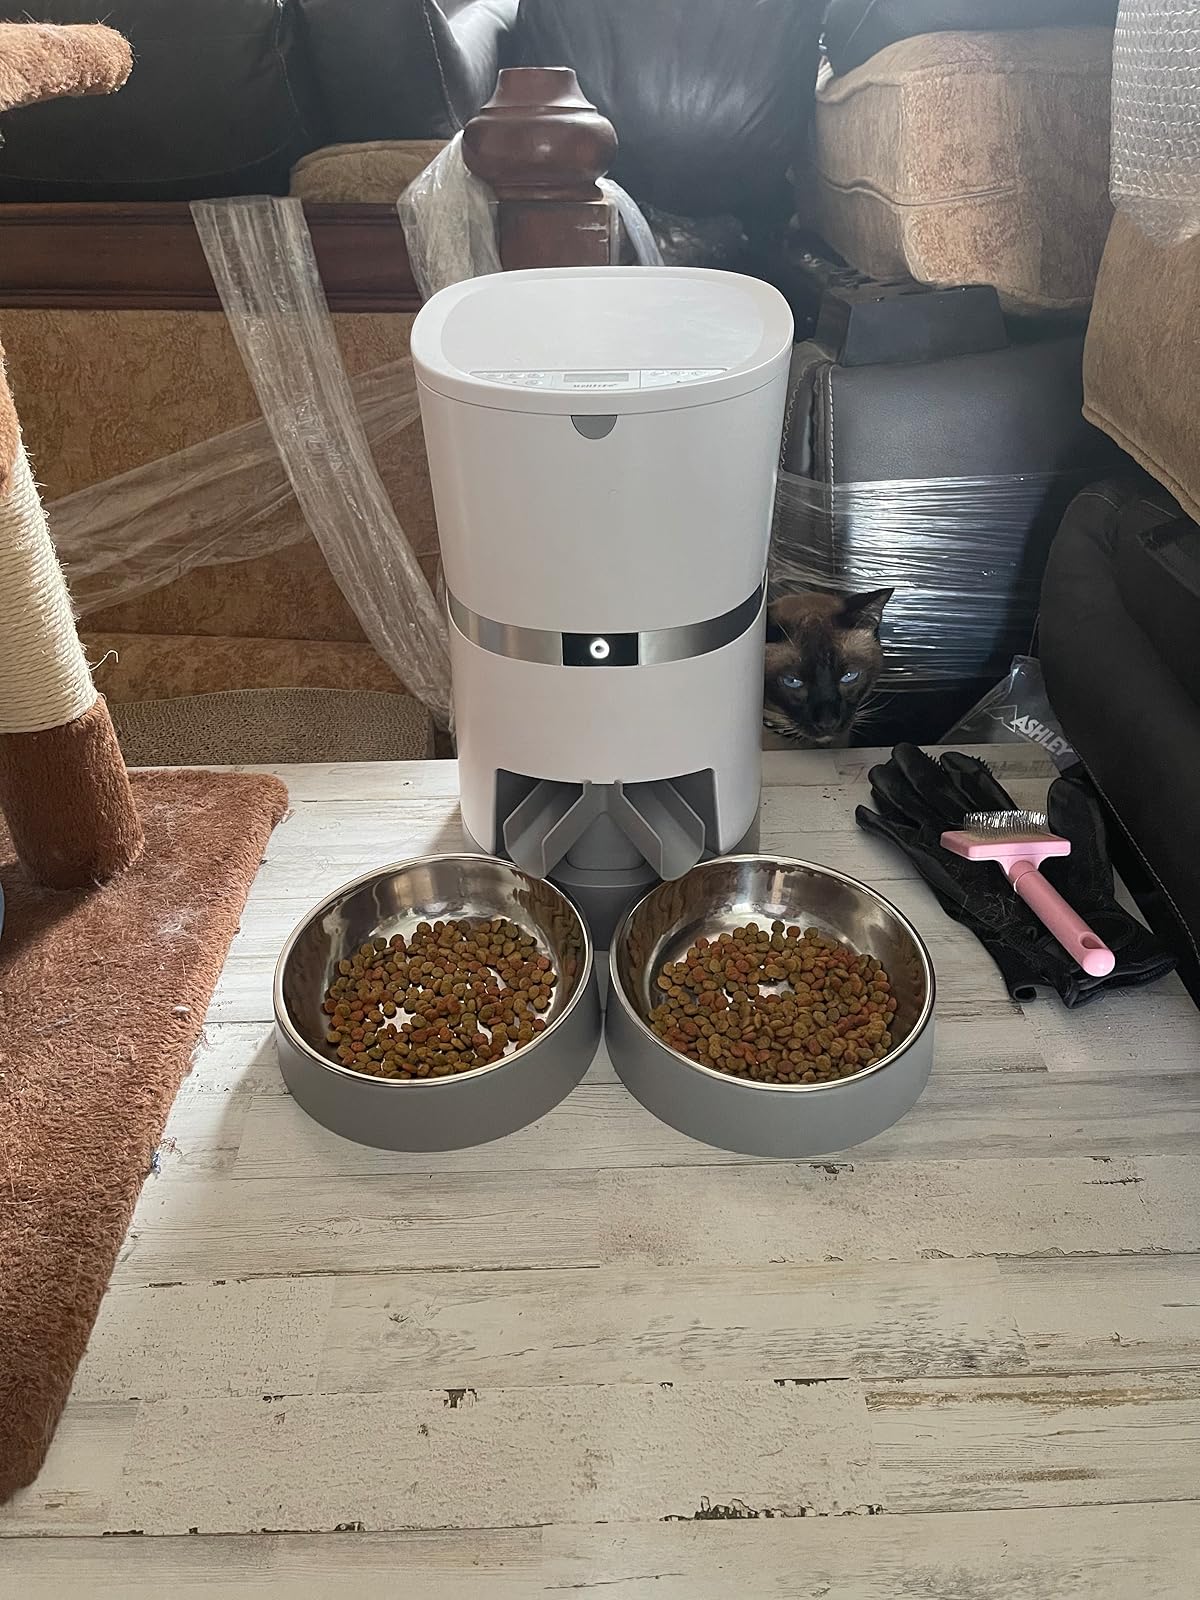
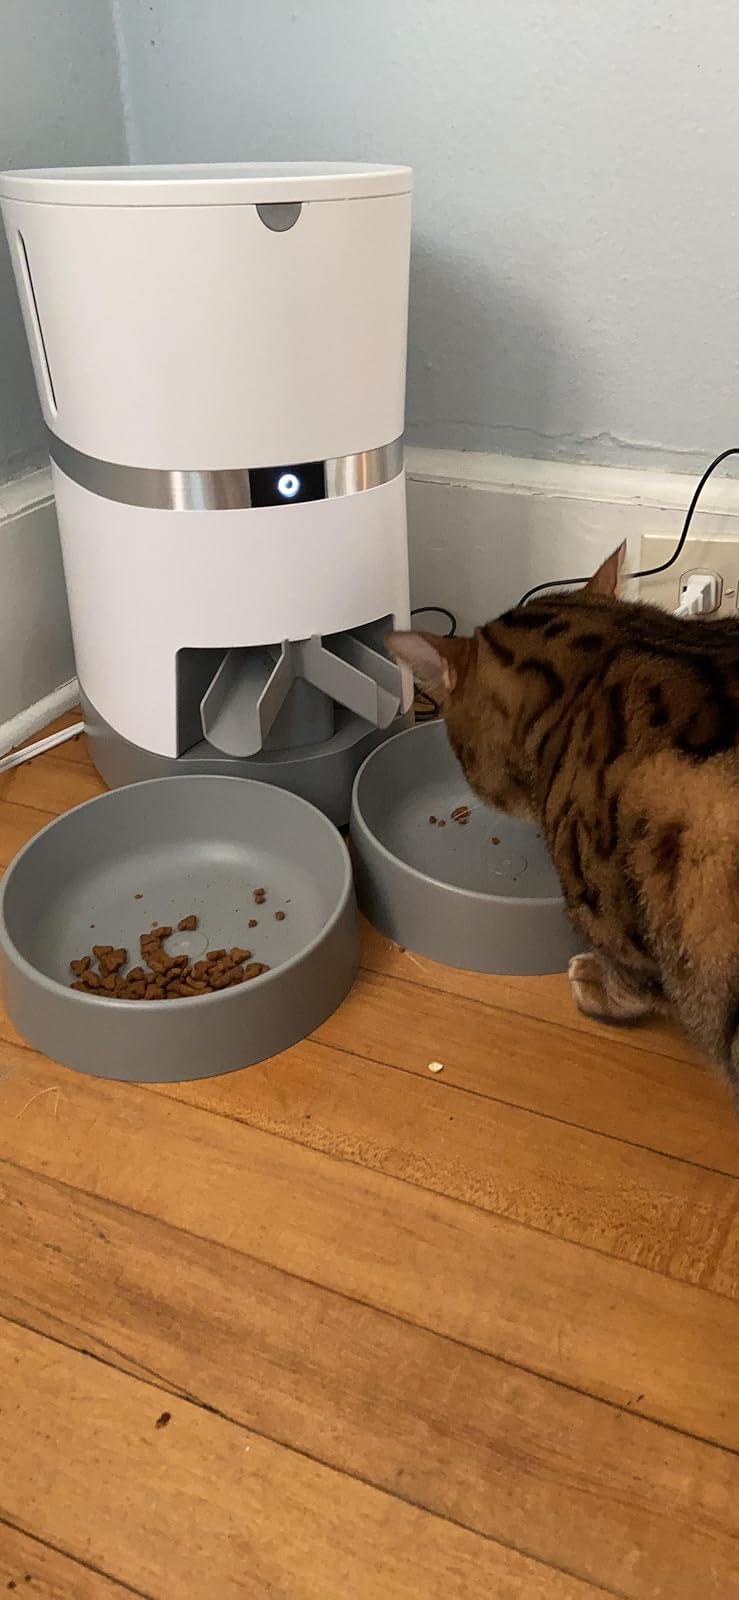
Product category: items_feeder
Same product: yes